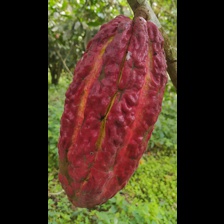
Label: sana